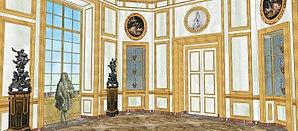
Essai de restitution du Salon des Albane, situé au bout de la galerie du château-vieux de Meudon, premier étage. Vers 1700.
Le château de Meudon, dit château royal de Meudon, palais impérial de Meudon ou Domaine national de Meudon, est un château français situé à Meudon, dans le département des Hauts-de-Seine. Il est notamment la résidence de la duchesse d'Étampes, du cardinal de Lorraine, d'Abel Servien, de Louvois ainsi que de Monseigneur, dit le Grand Dauphin, qui lui adjoint en annexe le château de Chaville. Incendié en 1795 et en 1871, le Château-Neuf, dont la démolition est un temps envisagée, est conservé pour sa majeure partie. Il est transformé à partir de 1878 en observatoire servant de réceptacle à une lunette astronomique, avant d'être rattaché à l'Observatoire de Paris en 1927.